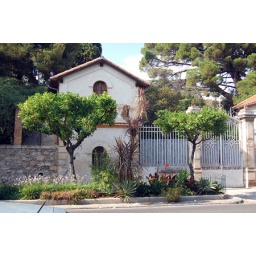
orange trees line the streets in hyeres